South African Class 6E1, Series 2

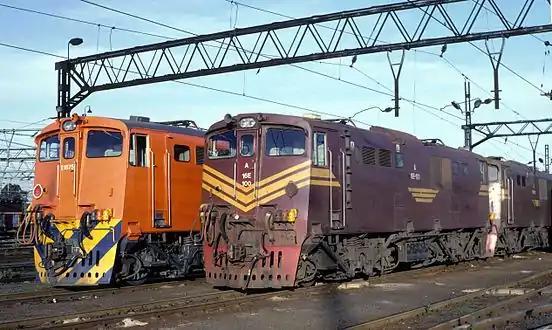
No. E1272, at right, as Class 16E no. 16-100A, Germiston, 21 November 1991

During 1990 and 1991, Spoornet semi-permanently coupled several pairs of otherwise largely unmodified Class 6E1 units, reclassified them to Class 16E and allocated a single locomotive number to each pair, with the individual units in the pairs inscribed "A" or "B". The aim was to accomplish savings on cab maintenance by coupling the locomotives at their no. 1 ends, abandoning the no. 1 end cabs in terms of maintenance and using only the no. 2 end cabs.